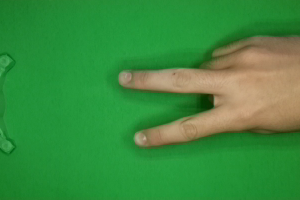
Label: scissors